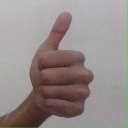
अक्षर: थ